Bikrama Singh

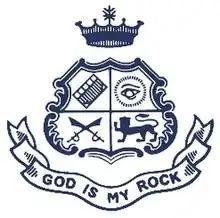
Crest of Bikrama Singh

Born in Kapurthala as the second son of Raja Nihal Singh of Kapurthala (from his second Rani, the philanthropist Mai Hiran). He was one of the main progenitors of the 19th Century Sikh Renaissance, being one of the founders of the Singh Sabha Movement aimed at a revival of the Gurudwaras as centres of worship and learning which ultimately culminated in the Gurudwara Reform movement and led to the liberation of the Gurudwaras from the clutches of the hereditary Mahants. He was married and two of his children were Pratap Singh of Kapurthala and Raja Sir Daljit Singh of Kapurthala.